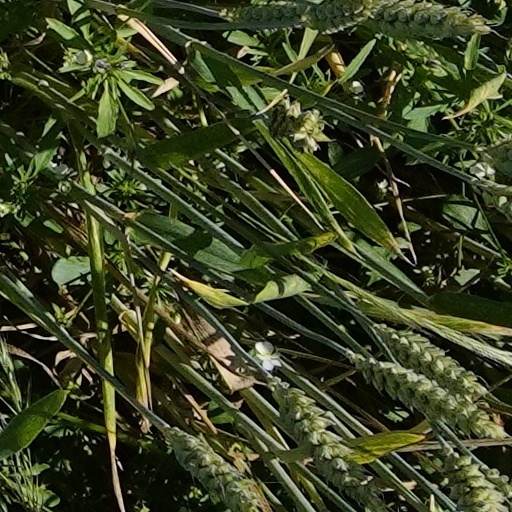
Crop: wheat